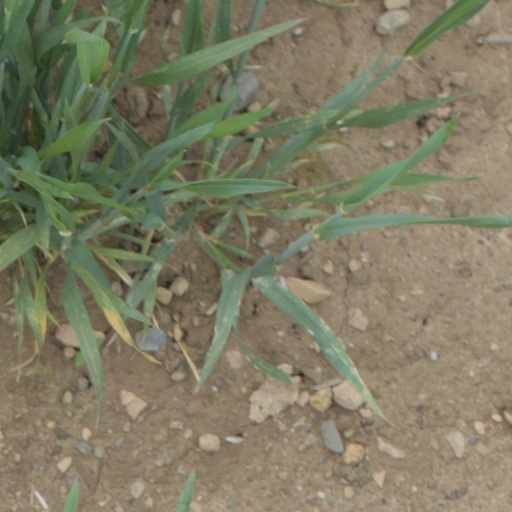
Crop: wheat